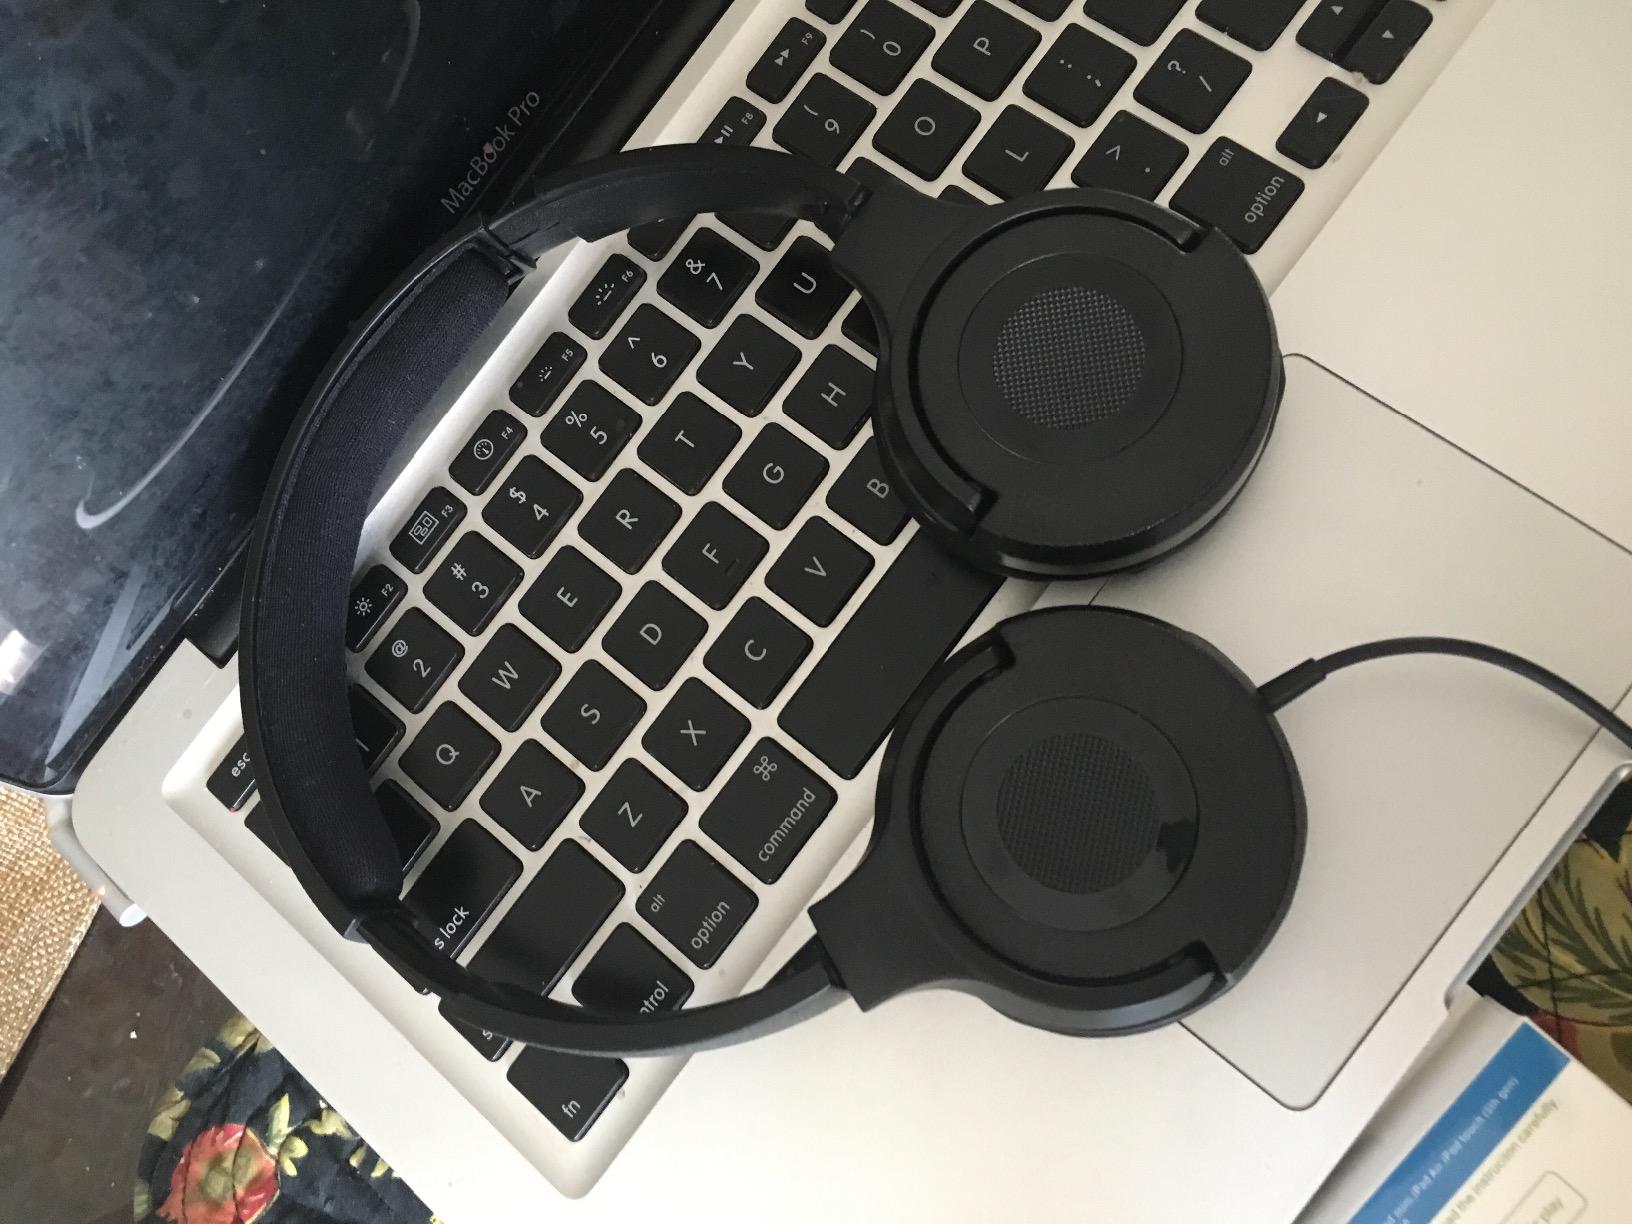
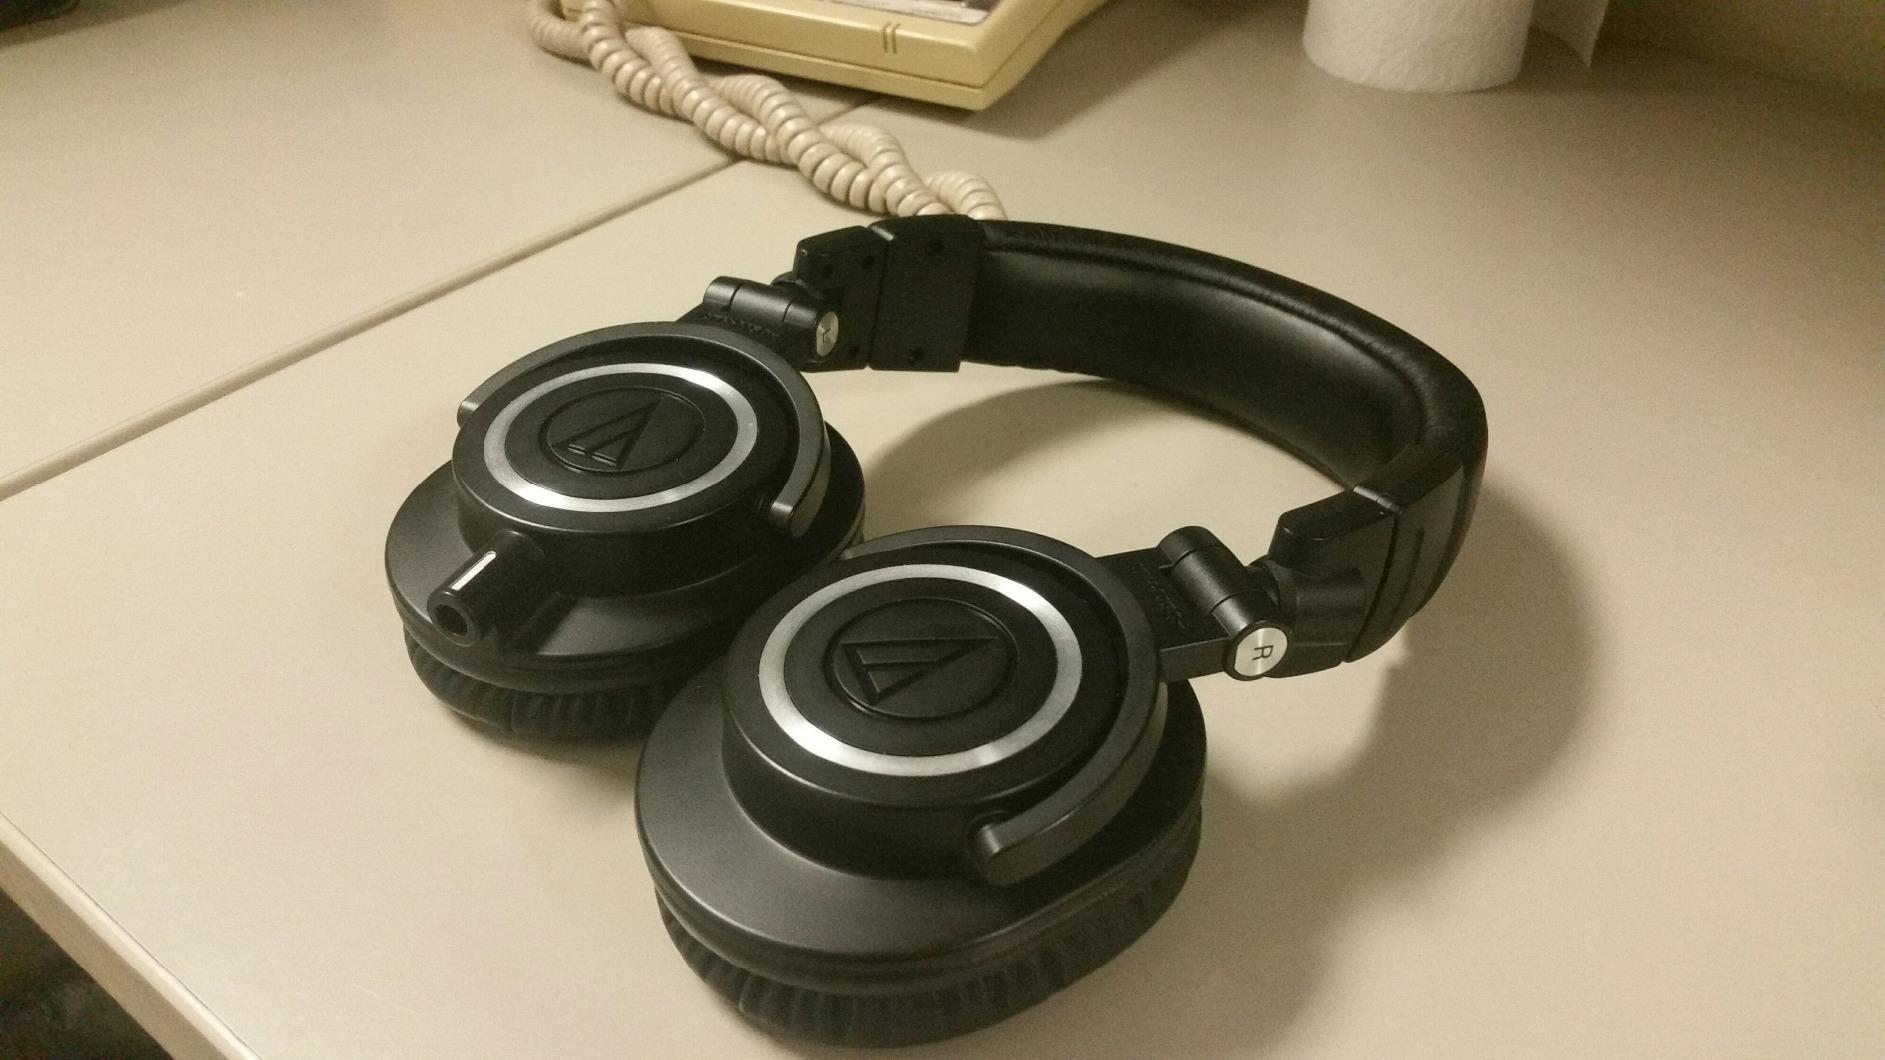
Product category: headphones
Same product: no